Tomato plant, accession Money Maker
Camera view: bottom (45 deg); turntable rotation: 240 degrees
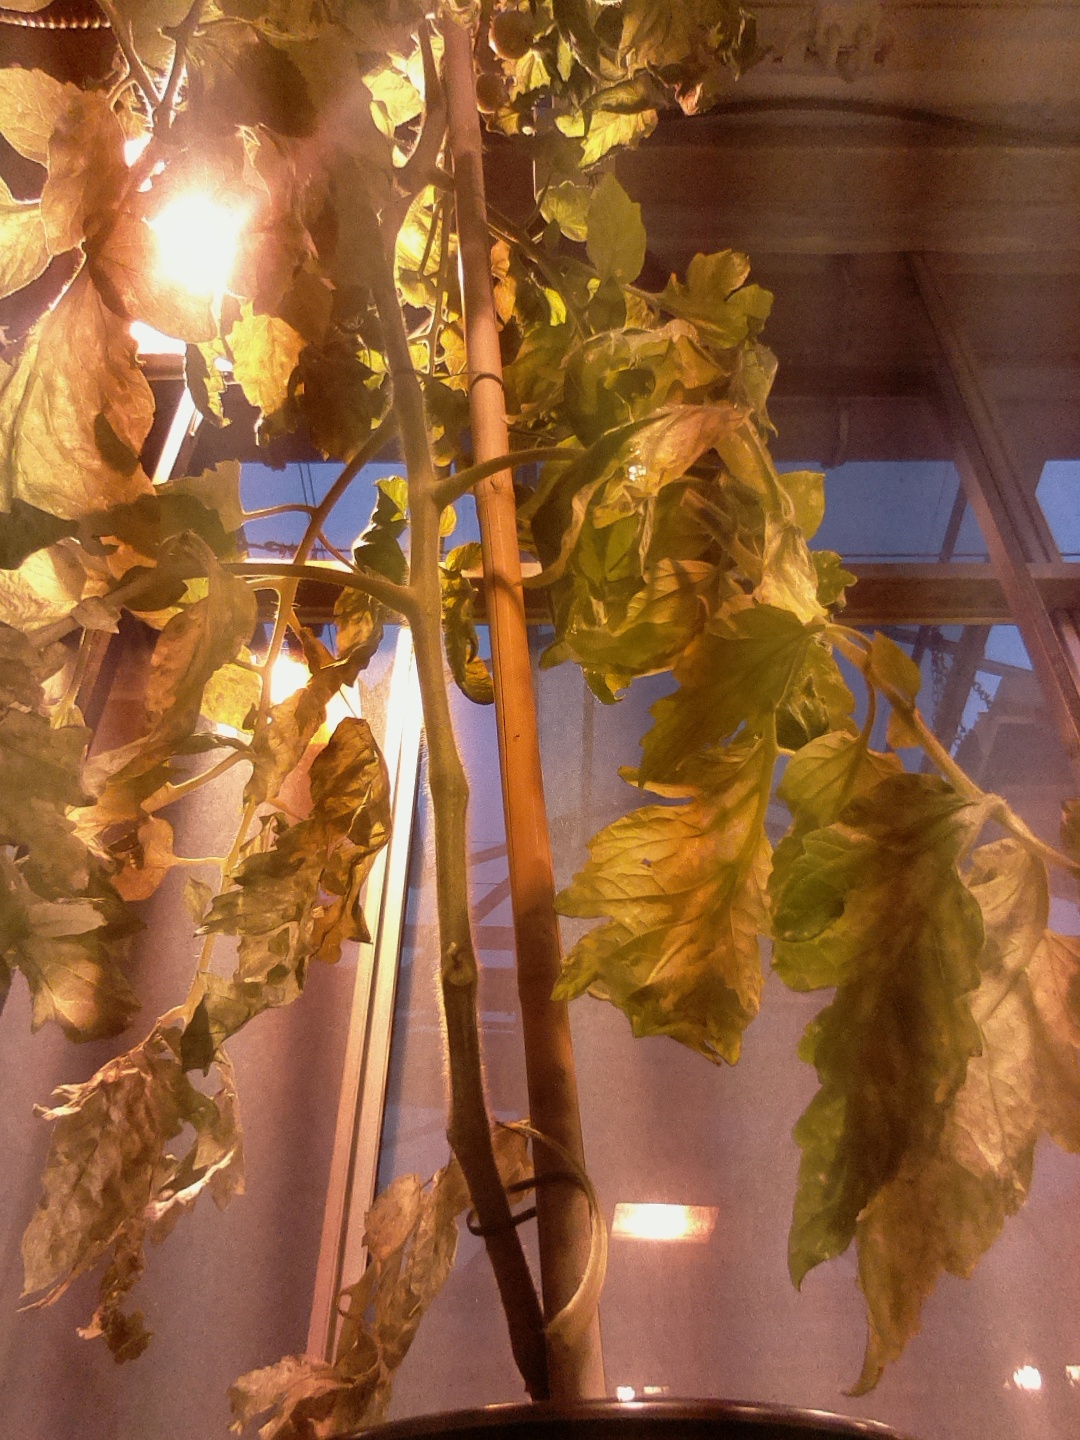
BBCH growth stage 73: 30%-40% of final fruit size